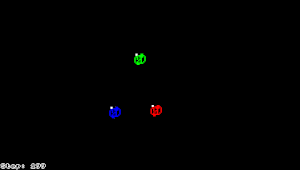
On nomme fourmi de Langton un automate cellulaire bidimensionnel comportant un jeu de règles très simples. On lui a donné le nom de Christopher Langton, son inventeur.